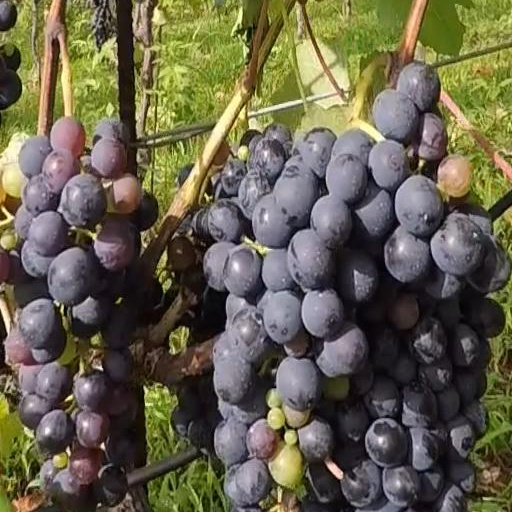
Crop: grape